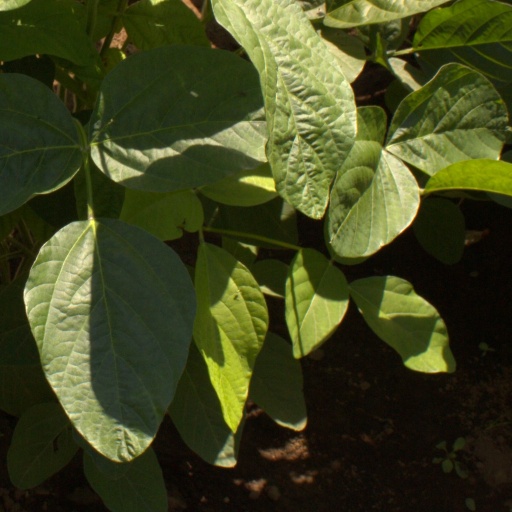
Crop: soybean